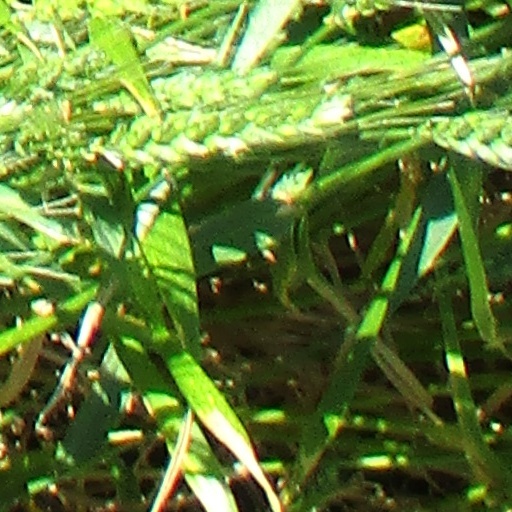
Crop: wheat